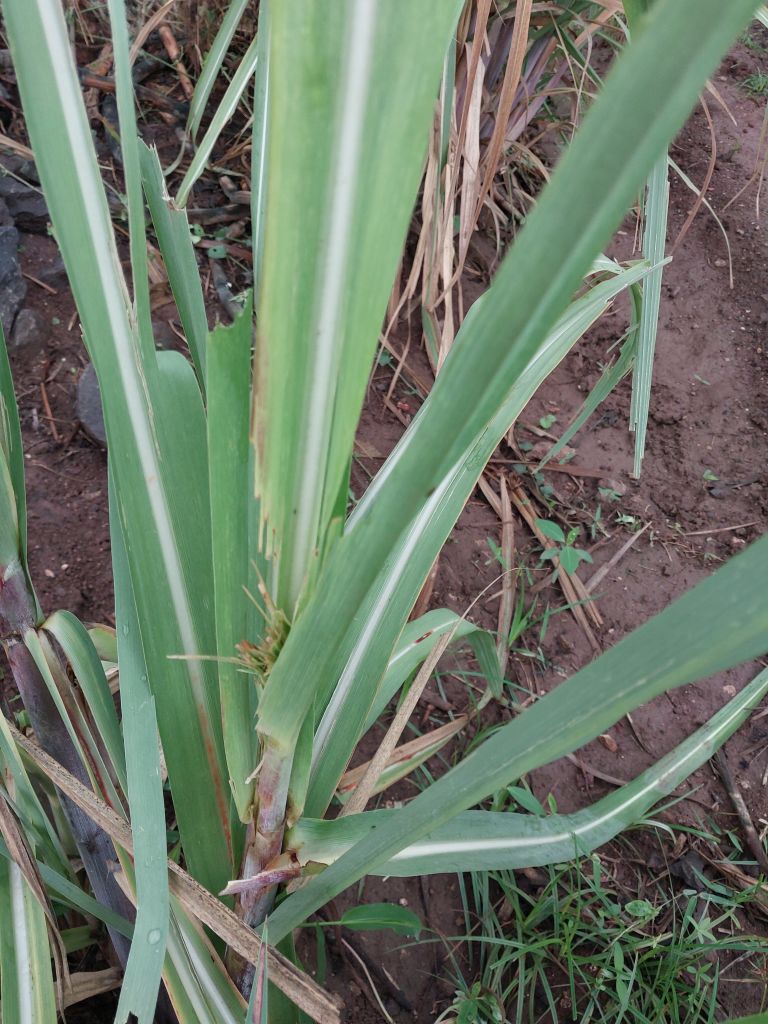
Label: Pokkah Boeng